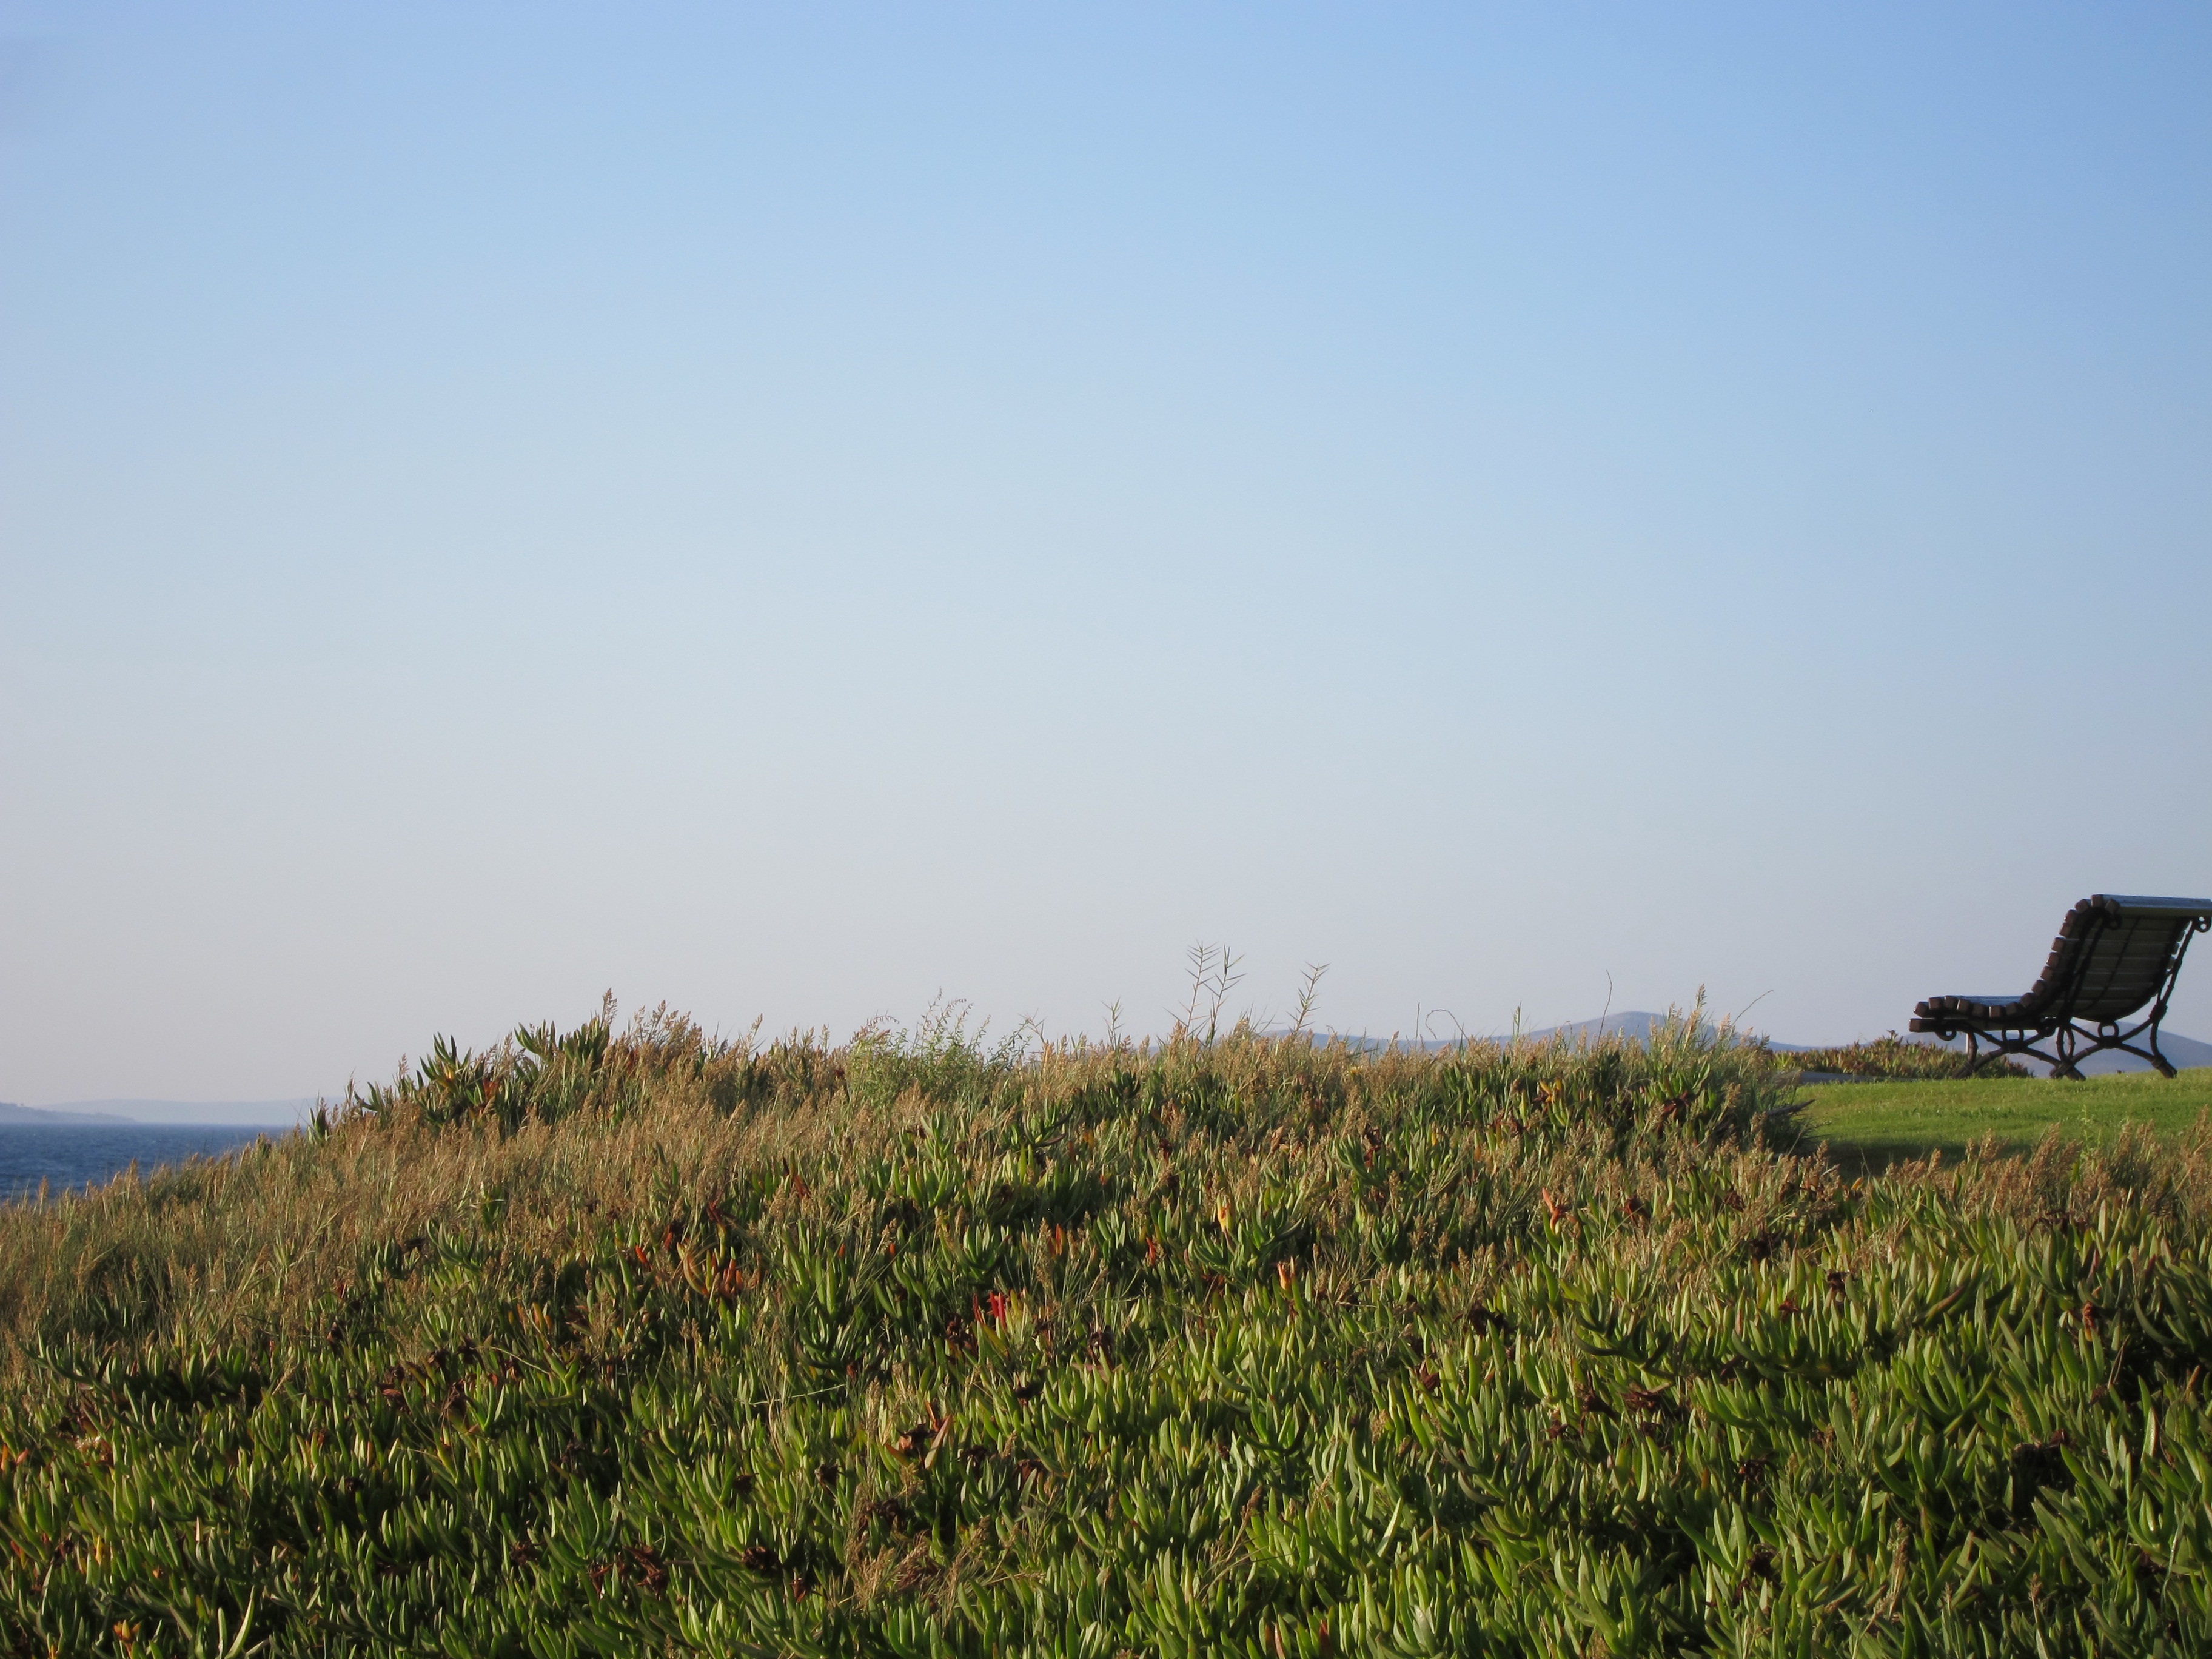
beach, sea, coast, water, nature, grass, horizon, marsh, sky, bench, field, farm, meadow, prairie, morning, hill, seat, lake, view, mediterranean, crop, pasture, holiday, rest, agriculture, together, leisure, plain, sit, wooden bench, bank, holidays, grassland, picturesque, wetland, greece, habitat, ecosystem, recovery, rural area, click, kos, by the sea, natural environment, grass family